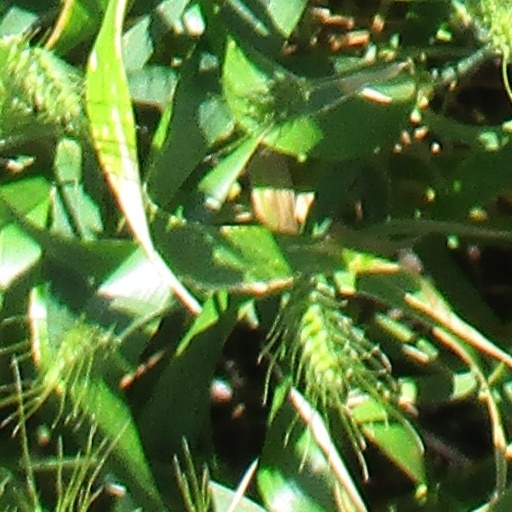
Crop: wheat